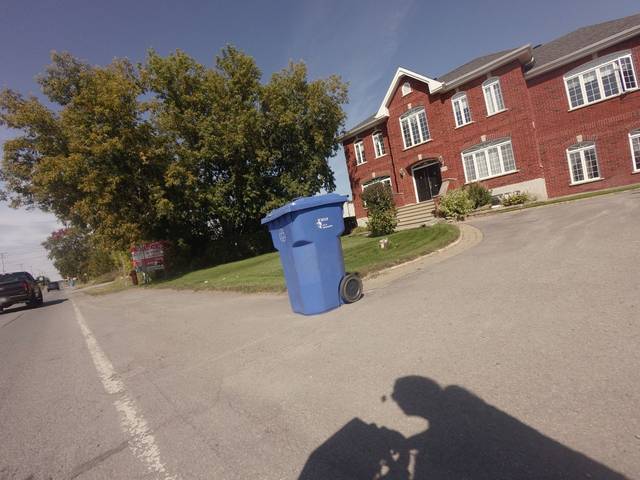
Region: Canada
Coordinates: 45.587, -73.927